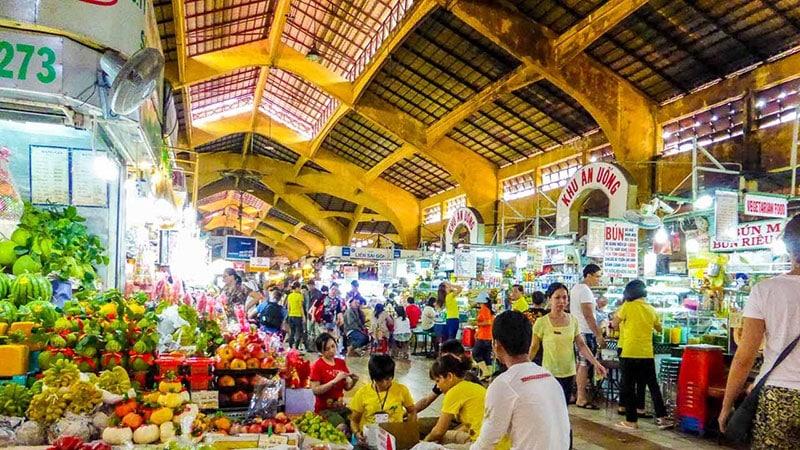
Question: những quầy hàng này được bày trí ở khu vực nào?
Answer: ở khu ăn uống